Ferraù Fenzoni

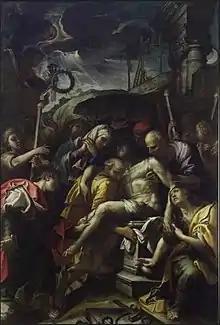
"The deposition"

Ferraù Fenzoni (1562 – 11 April 1645) was an Italian painter and draughtsman. He was a canvas and fresco painter of biblical and religious subjects who worked in a late Mannerist style. He trained and worked in Rome in his youth and later he worked on important commissions in Todi and his native Faenza. He is also called 'Ferraù da Faenza' and 'Il Faenzone' after his birthplace Faenza.